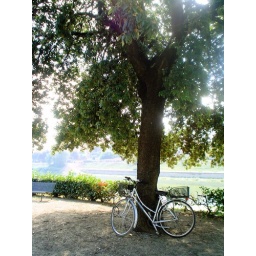
Along the river side of the flea market in Florence.